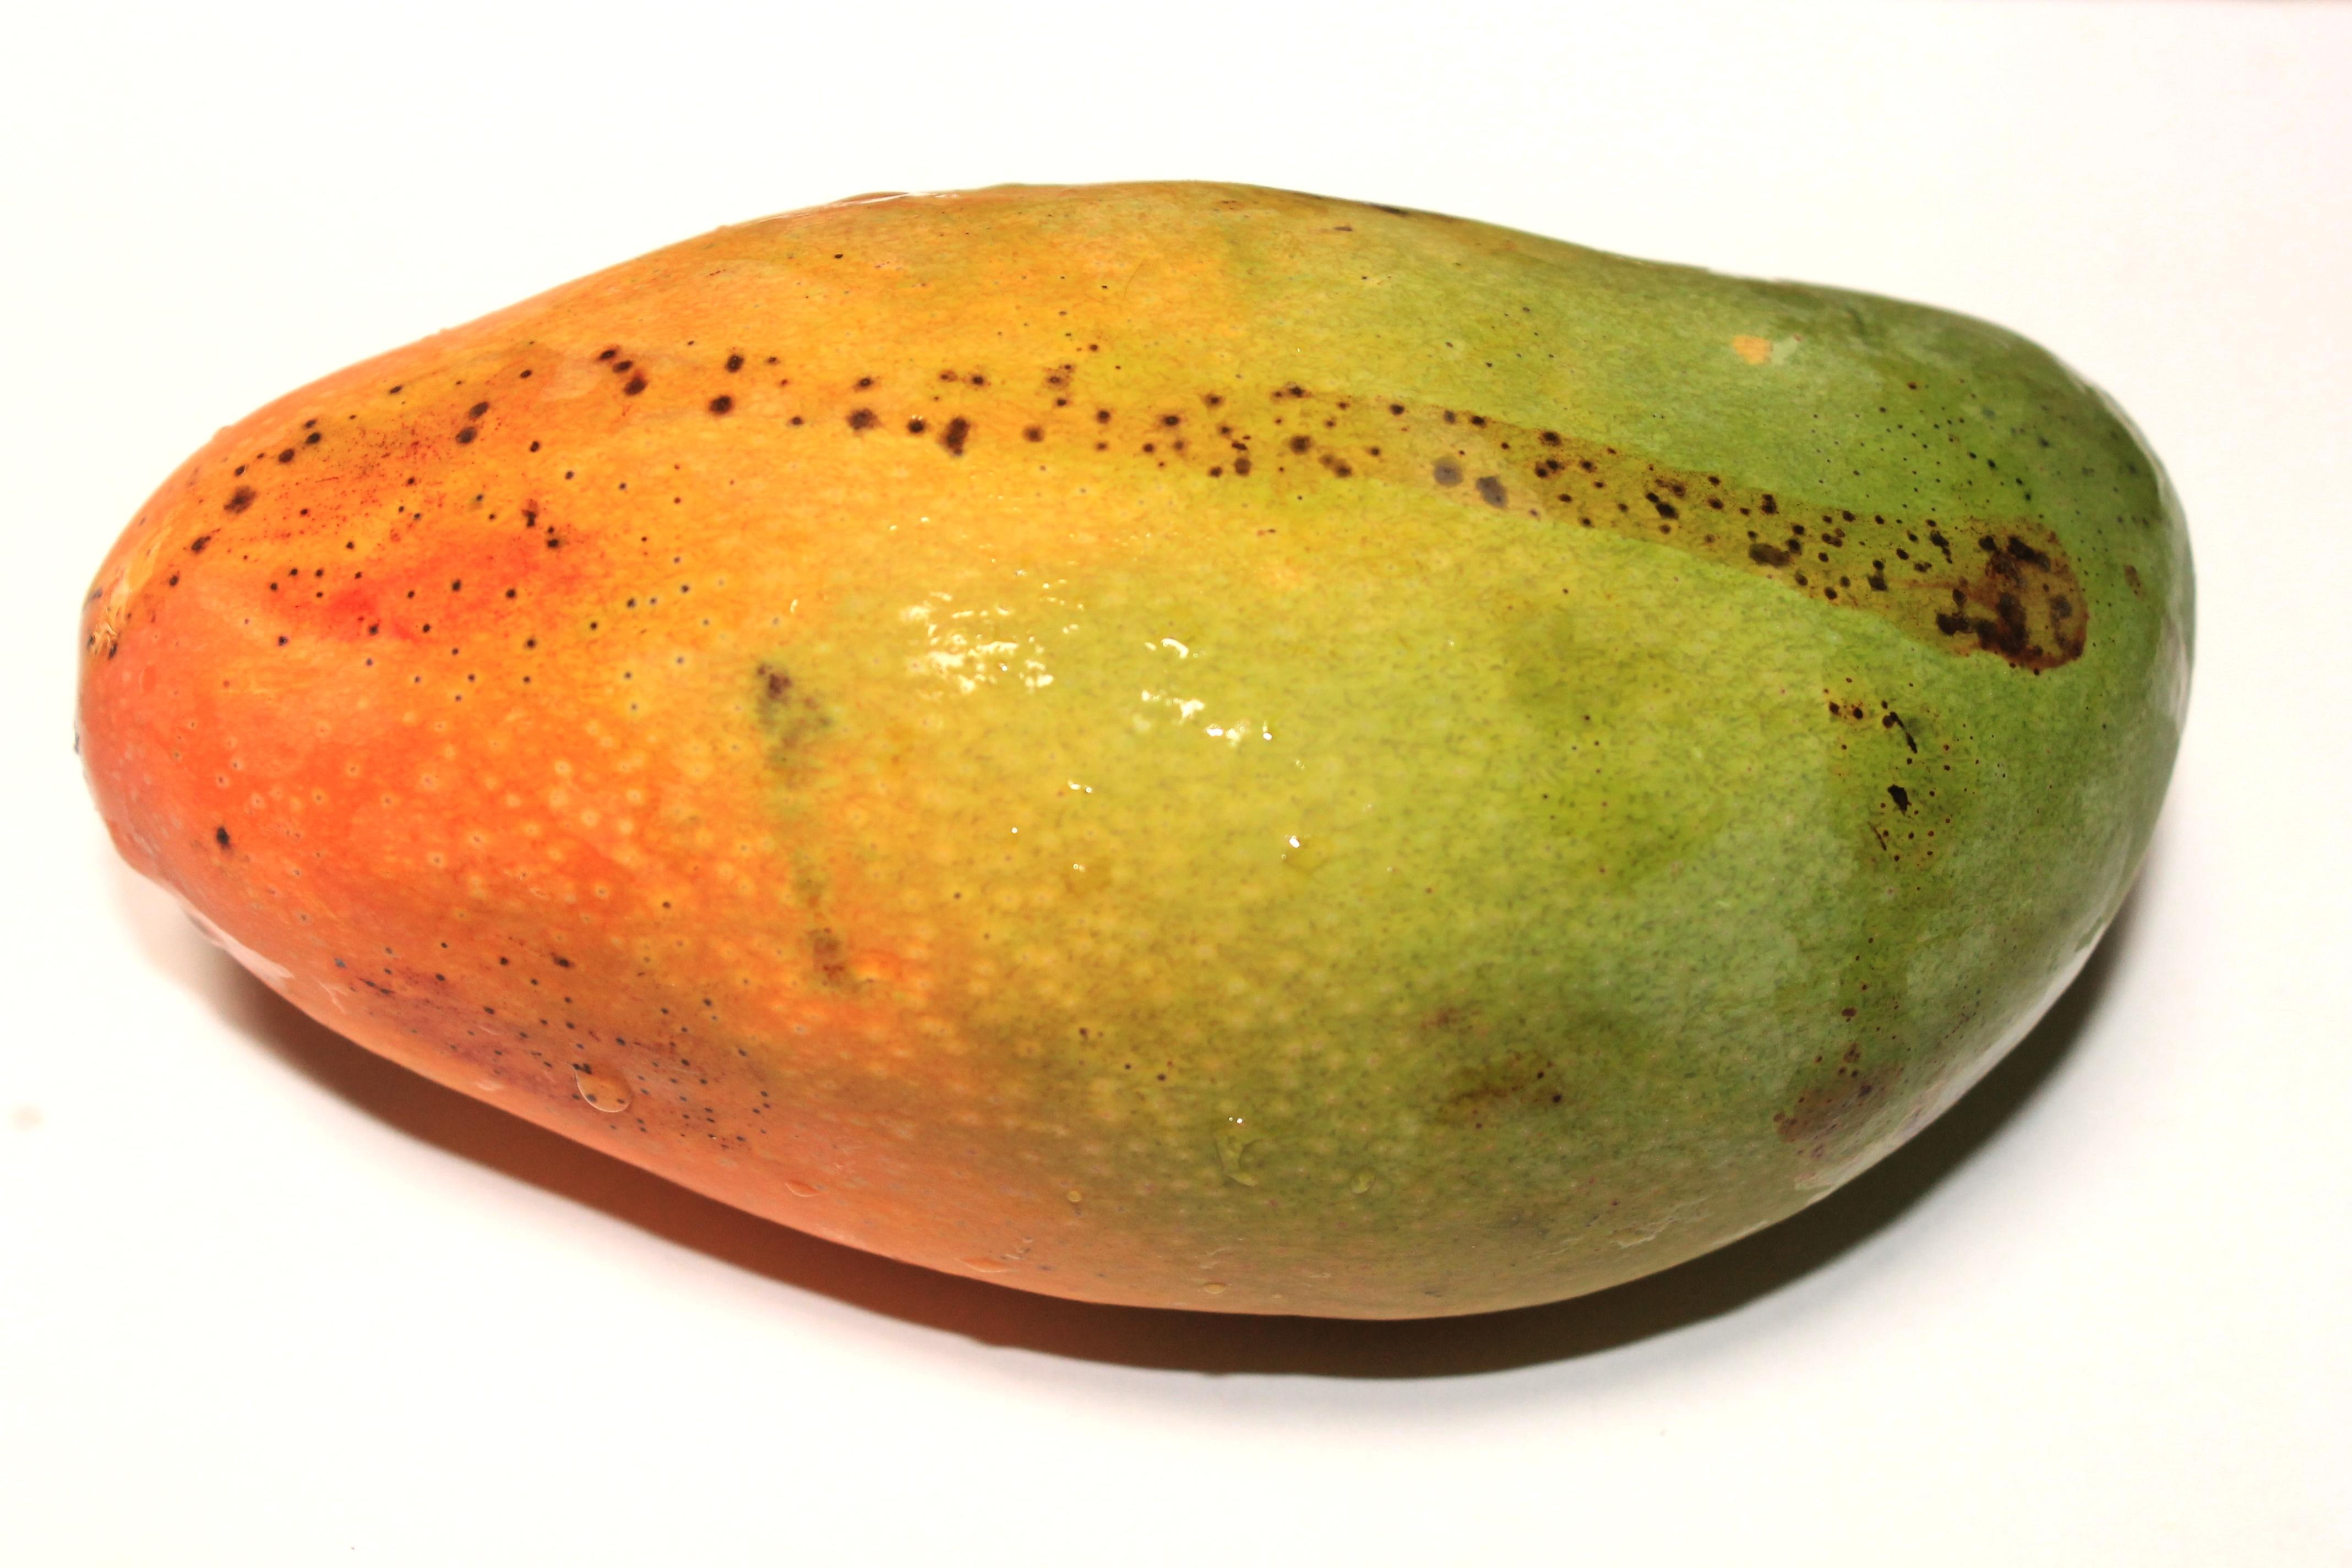
plant, fruit, food, produce, mango, papaya, flowering plant, land plant